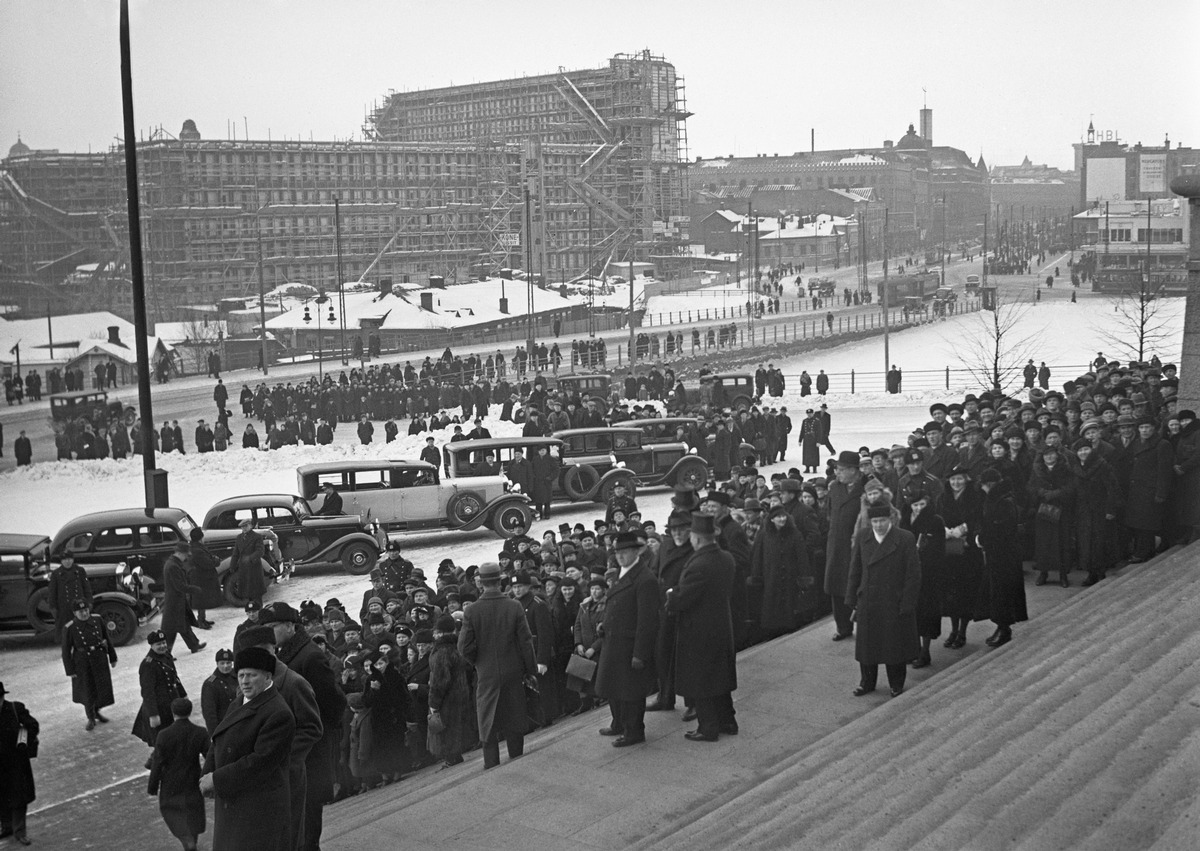
Presidentti Kyösti Kallion virkaanastujaiset
President Kyösti Kallio tillträder ämbetet; President Kyösti Kallio assumes his post
sisällön kuvaus: Presidentti Kyösti Kallion virkaanastujaiset. Presidentti Svinhufvudin toimikausi päättyy. Ihmisiä Eduskuntatalon edessä Helsingissä 1.3.1937. sisällön kuvaus: President Kyösti Kallio assumes his post.  People in front of the Parliament house in Helsinki 1.3.1937. innehållsbeskrivning: President Kyösti Kallio tillträder ämbetet. Människor framför Riksdagshuset i Helsingfors 1.3.1937.
Kuvaaja: Sundström, Hugo, kuvaaja
Vuosi: 1937
Paikka: Suomi, Uusimaa, Helsinki
Aiheet: HBL; presidentit; presidents; politics; presidenter; politik